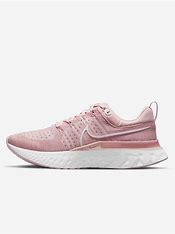
Brand: Nike
Model: React Infinity Run Flyknit